Anatolian rug

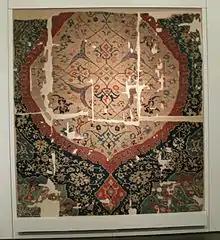
Fragment of a Medallion Ushak carpet, ca. 1600. Museum of Islamic Art, Berlin

Medallion Ushak carpets usually have a red or blue field decorated with a floral trellis or leaf tendrils, ovoid primary medallions alternating with smaller eight-lobed stars, or lobed medallions, intertwined with floral tracery. Their border frequently contains palmettes on a floral and leaf scroll, and pseudo-kufic characters.